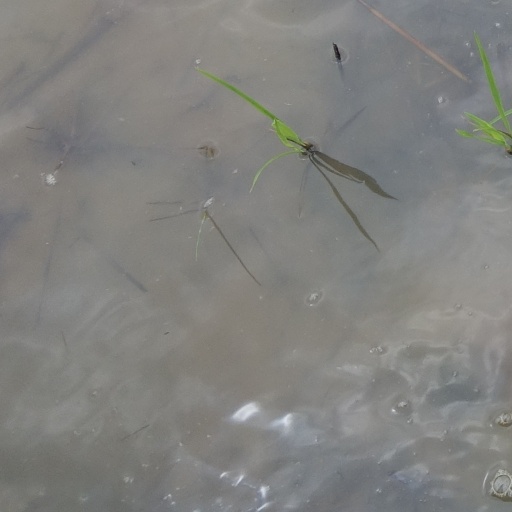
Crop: rice